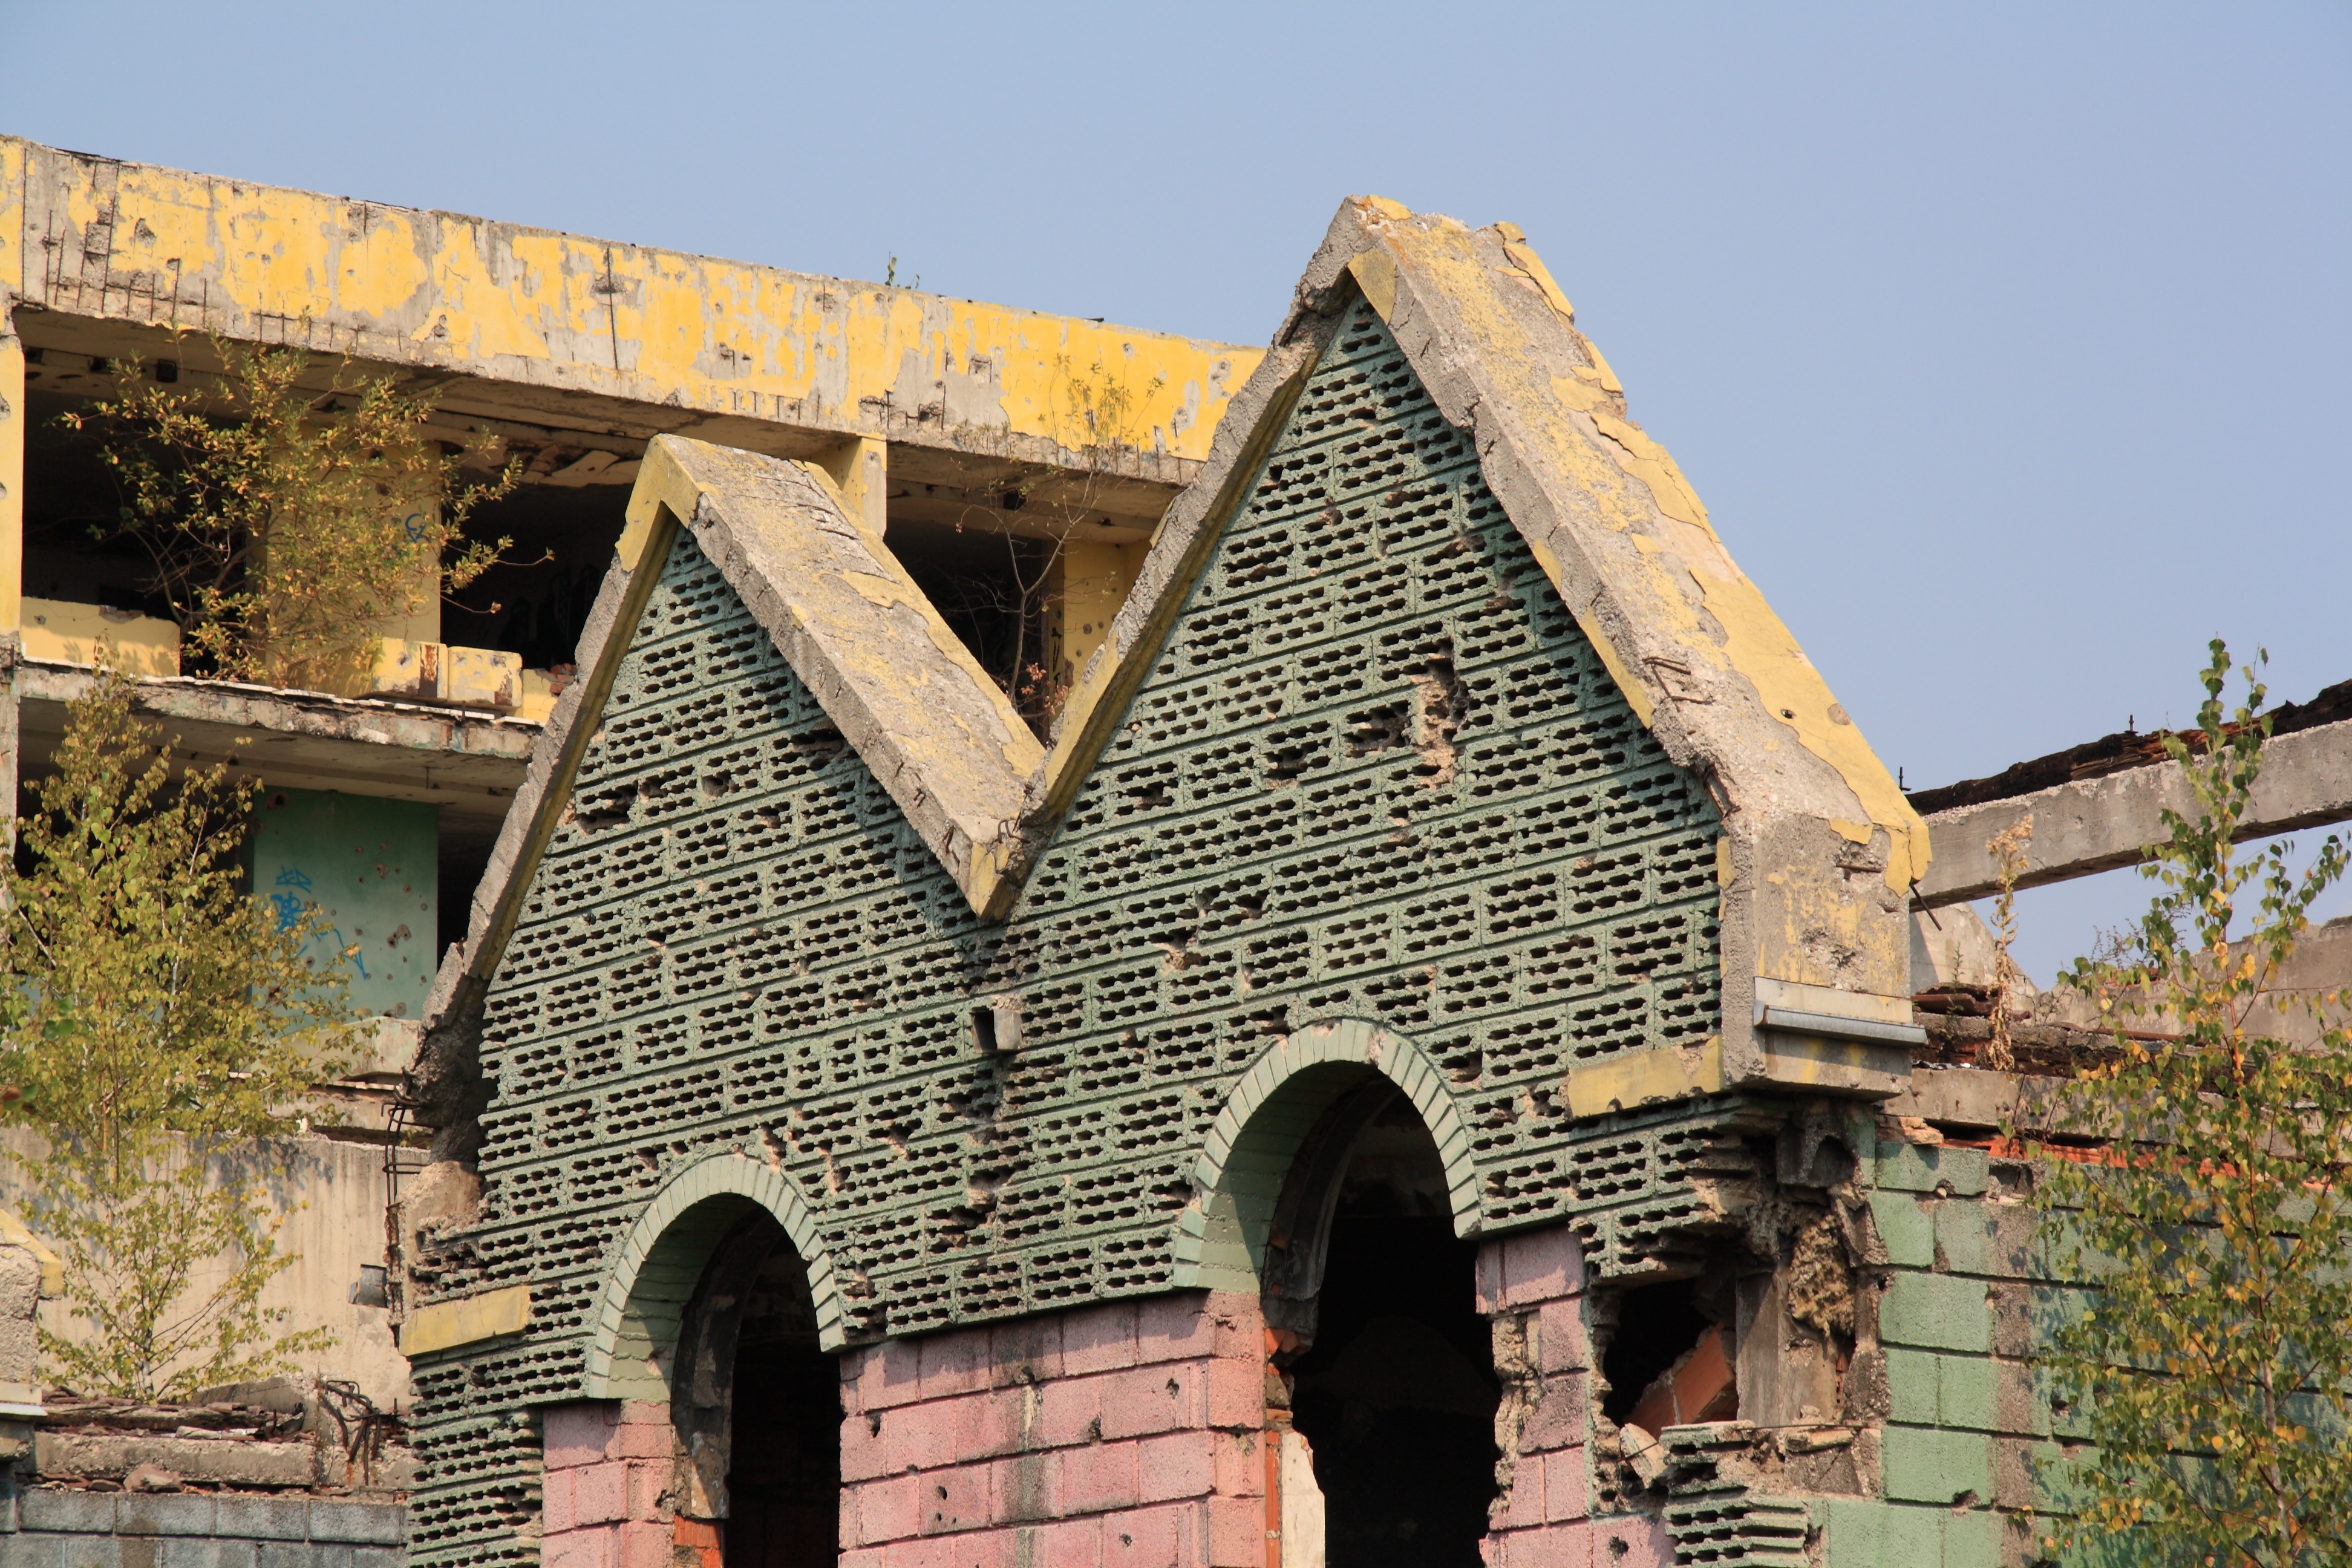
architecture, roof, building, urban, wall, desolate, village, facade, abandoned, tourism, place of worship, war, ruins, damage, ruined, bosnia, ancient history, hezegovina, sarajevo